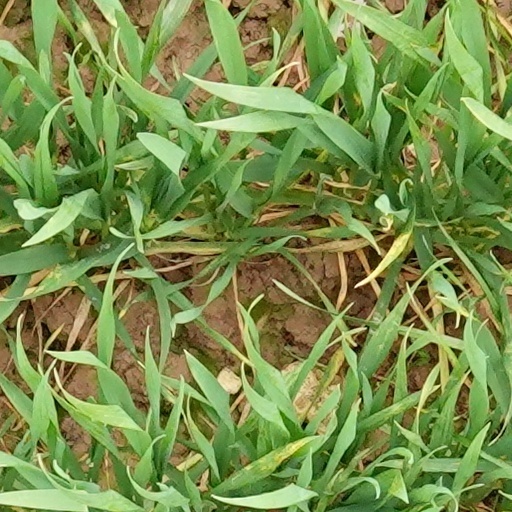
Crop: wheat